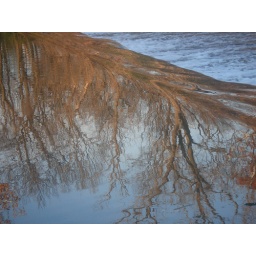
I liked how the image of the trees was distorted in the water as it went over the waterfall